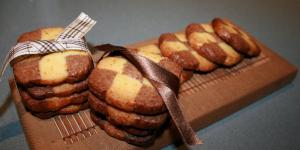
galletas de jengibre y chocolate